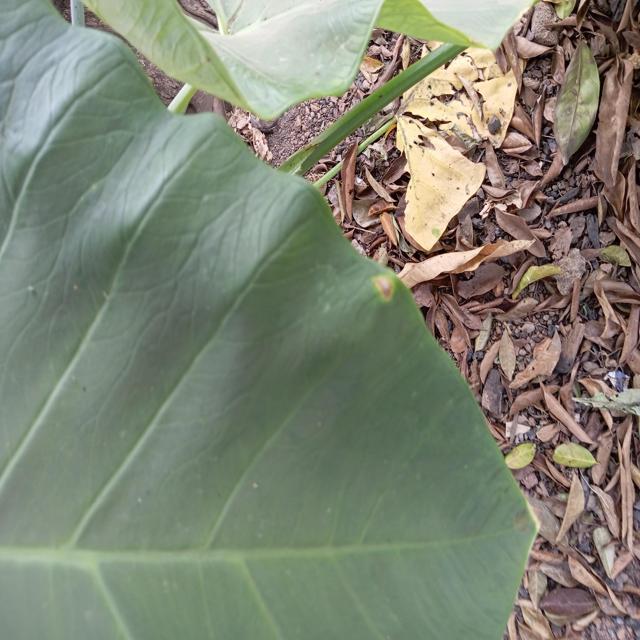
Label: Early_Blight